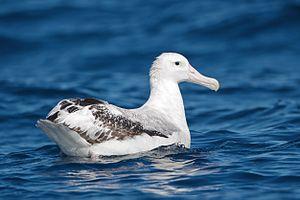
Un albatros hurleur, photographié à l'est de la péninsule de Tasman, en Tasmanie (Australie).
L'Albatros hurleur, également appelé Grand Albatros, est le plus grand et le plus lourd représentant des albatros ; c'est aussi le premier à avoir été décrit.